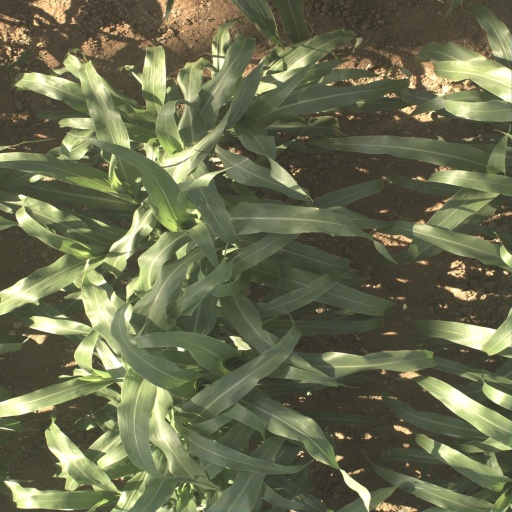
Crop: sorghum